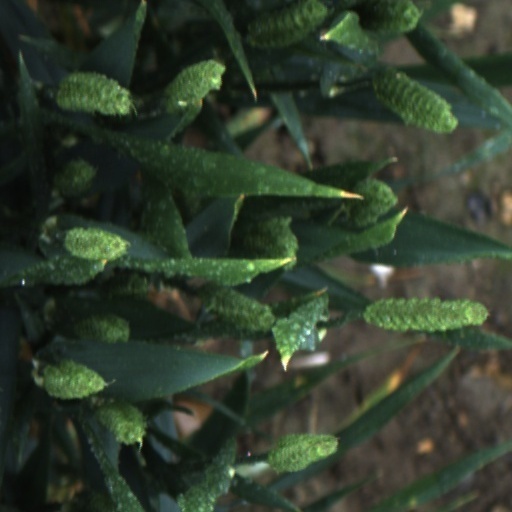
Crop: wheat